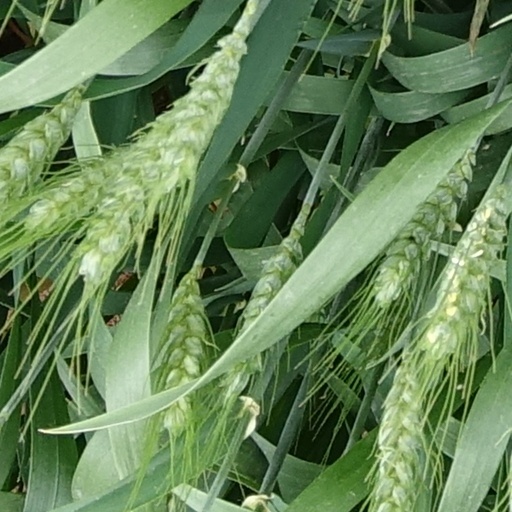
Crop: wheat